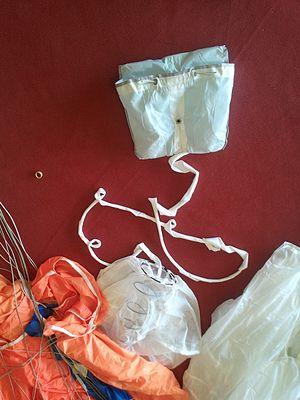
La libération est la première étape de la procédure de secours (PDS). Elle consiste à désolidariser les élévateurs de la voile principale du sac-harnais via le système trois anneaux (voir l'article sur Wikipédia). En haut, le POD de la voile de secours n'est pas solidaire de la voile de secours. L'extracteur de la voile de secours contient un ressort pour que l'ouverture se fasse le plus vite possible, mais aussi pour éloigner le POD le plus possible du parachutiste afin qu'il soit dans le vent relatif et que la voile de secours s'ouvre avec le moins d'interférence possible.
Le parachute est un dispositif destiné à freiner le mouvement, principalement vertical d'un objet ou d'un individu dans les airs. Historiquement, le parachute sert à rendre possible le retour au sol en bonne condition d'une personne abandonnant un aéronef, mais le terme a été appliqué à de nombreux dispositifs destinés à empêcher une chute ou à ralentir un appareil au moyen d'un dispositif semblable à un parachute de descente.
Le parachute opening device, souvent abrégé par l'acronyme anglais P.O.D., est un petit sac qui contient le parachute plié. Il se ferme à l'aide d'un rabat et d'anneaux de caoutchouc passant dans les œillets du rabat et bloqués par les suspentes qu'il permettent de lover.